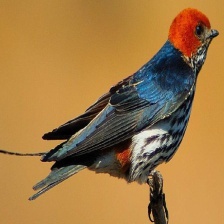
Species: STRIPPED SWALLOW
Scientific name: CECROPIS ABYSSINICA